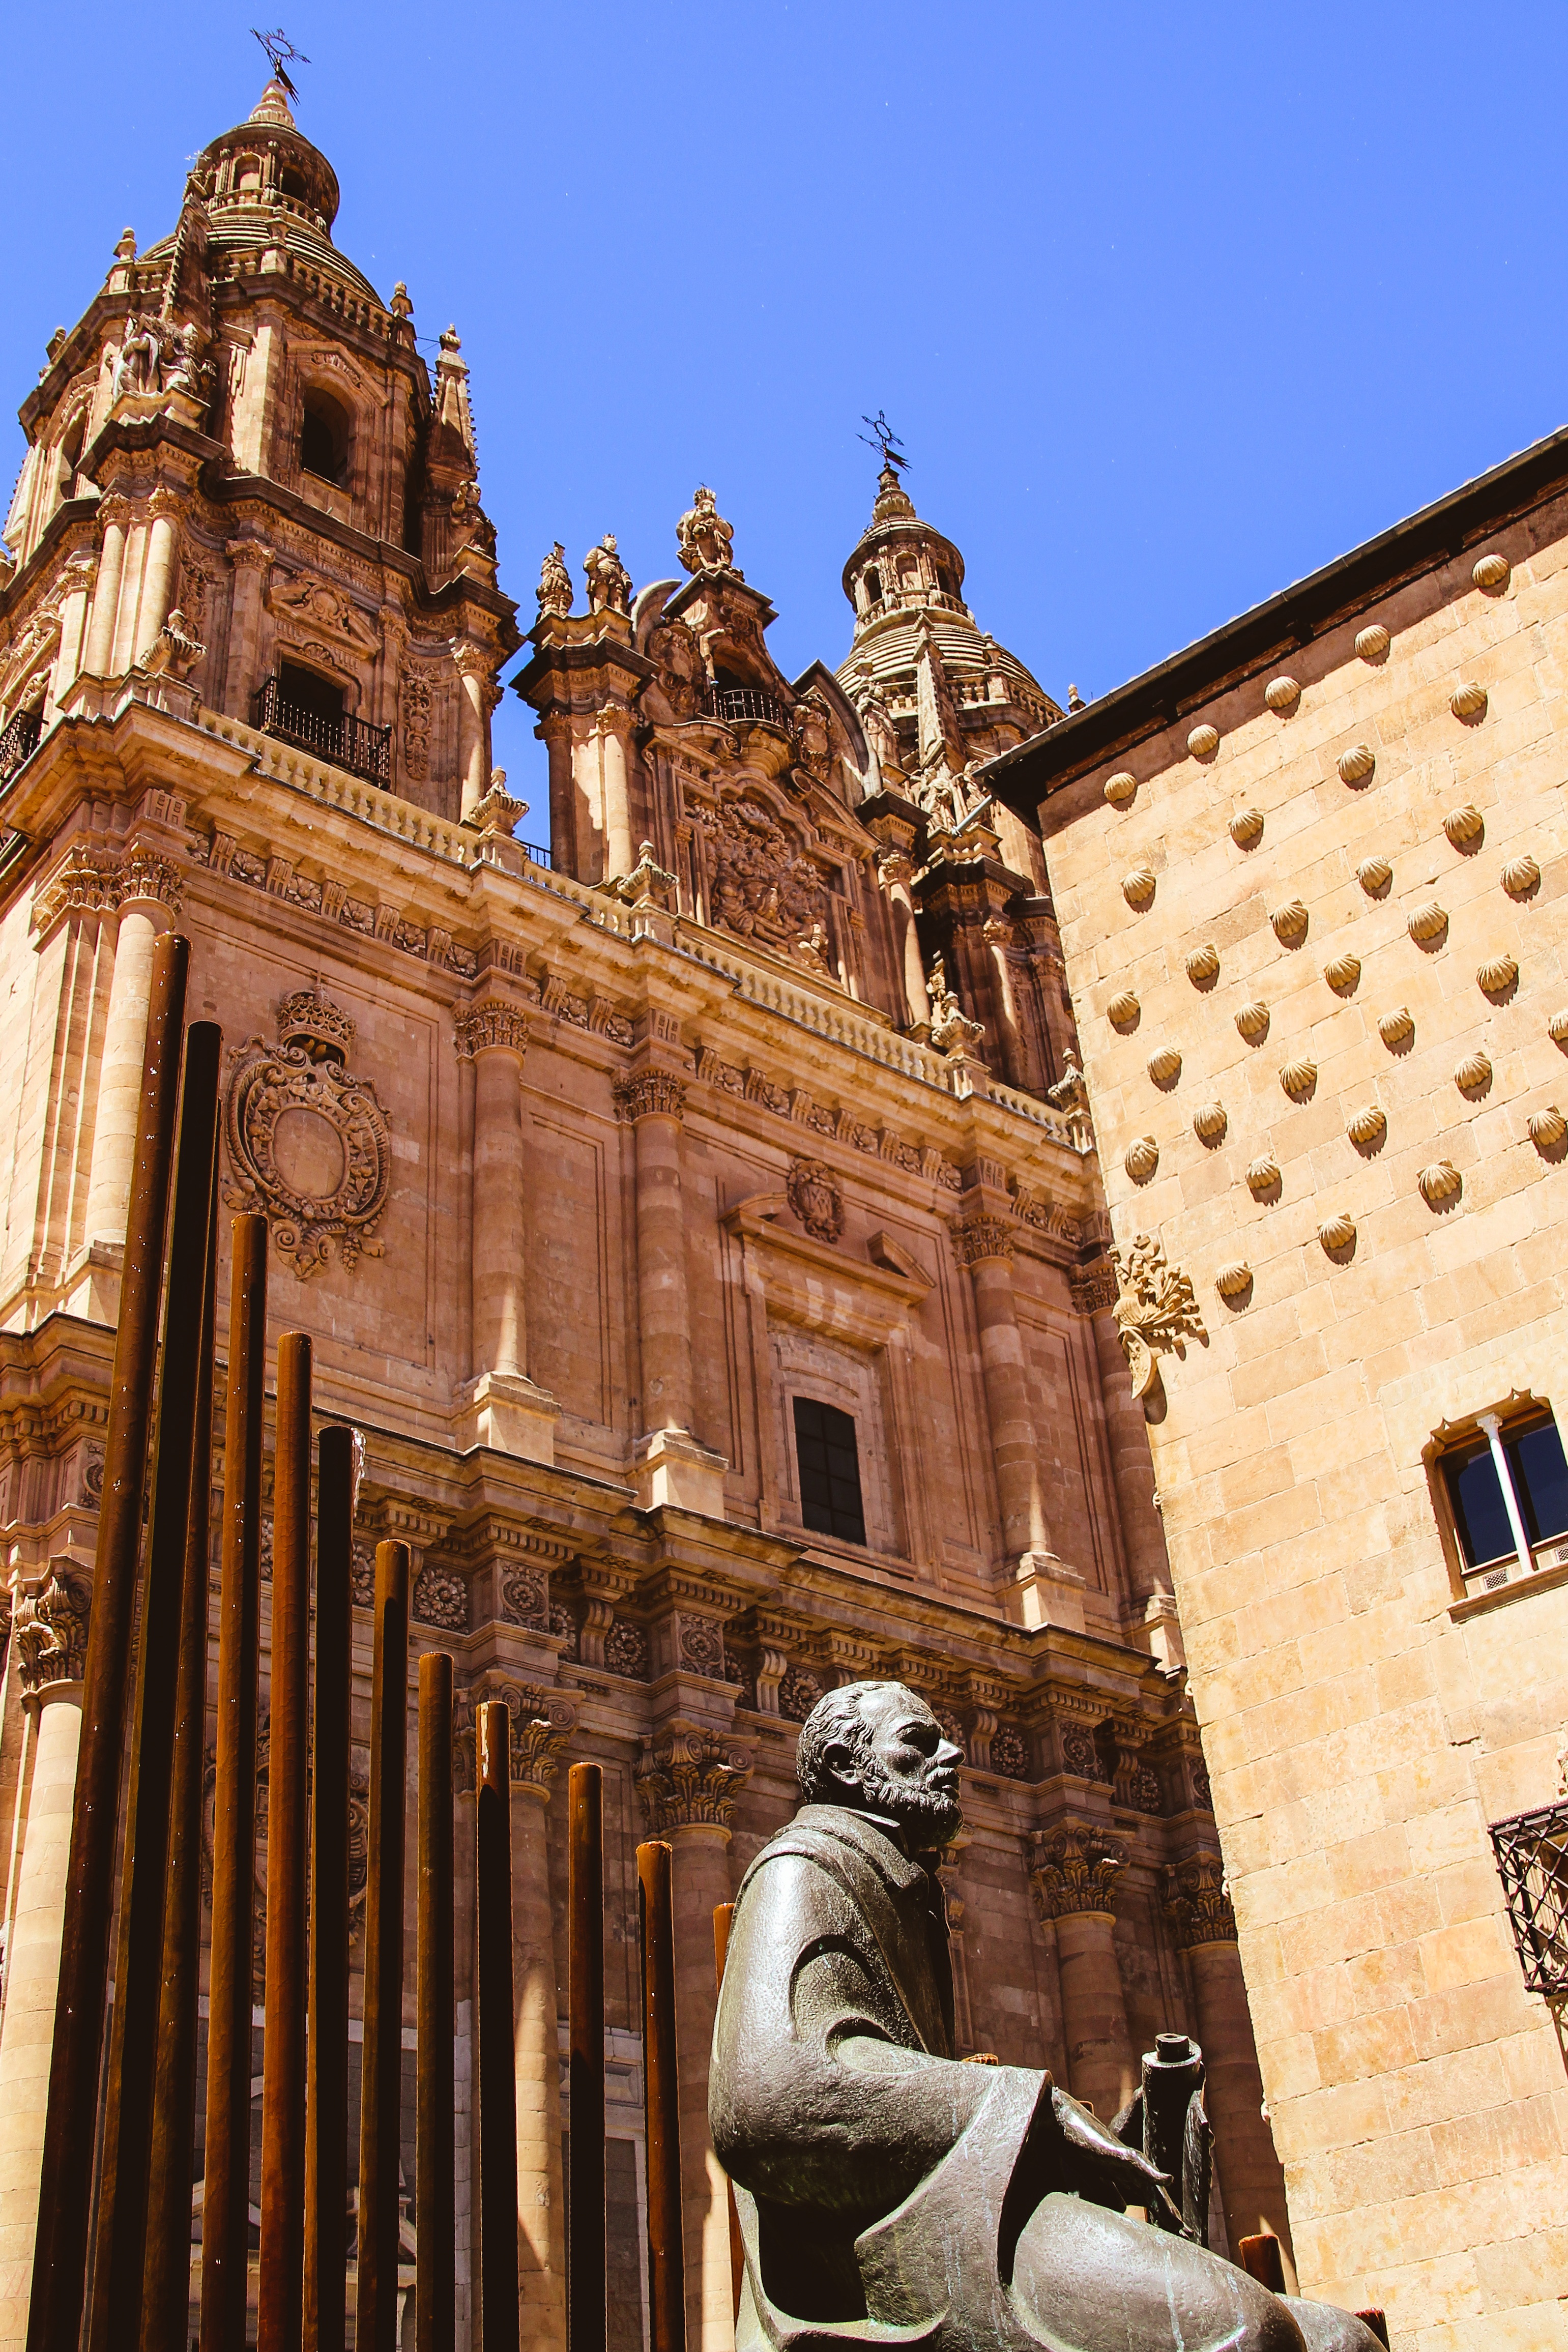
house, building, palace, monument, statue, landmark, facade, church, cathedral, place of worship, shells, sculpture, temple, monastery, university, synagogue, salamanca, history, basilica, middle ages, salinas, historic site, ancient history, pontifical